Tanks of China

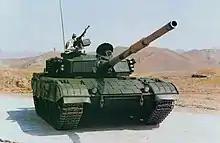
Type 85-III tank

The Type 80 is a series of second-generation main battle tanks (MBTs) from China. The first Type 80 MBT was based on the older Type 79 MBT hull but equipped with new Chinese-made wheels/tracks, 730 hp diesel engine, British-designed dual-axis stabilized fire-control with laser rangefinder, and NATO-standard 105 mm gun licensed from Austria. The improved version of this tank later entered service in 1988 under the PLA designation of Type 88. The Type 88 tank is unique in that unlike the rest series of Chinese tanks, this series actually includes versions from different families of earlier tanks. Production of Type 88-series MBTs was stopped in 1995.